Eye pattern

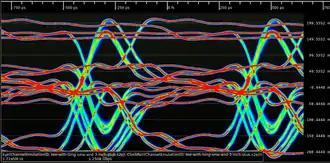
Eye pattern of a 1.25 Gbit/s NRZ signal with a four-inch stub

In the image below, an additional three inches of cable is added to the end of the same stub. The same "step" is present but is now four times as long, producing reflections at about 1280 ps or 1.6 UI. This produces extreme ISI (since the reflection of each UI arrives during the subsequent UI) which completely closes the eye.